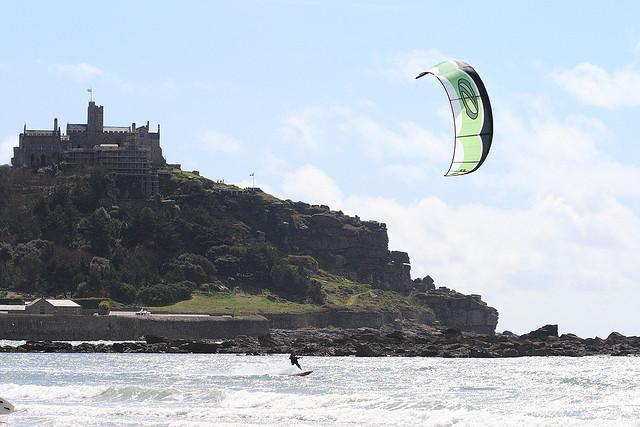
a person in some water being pulled by an air chute